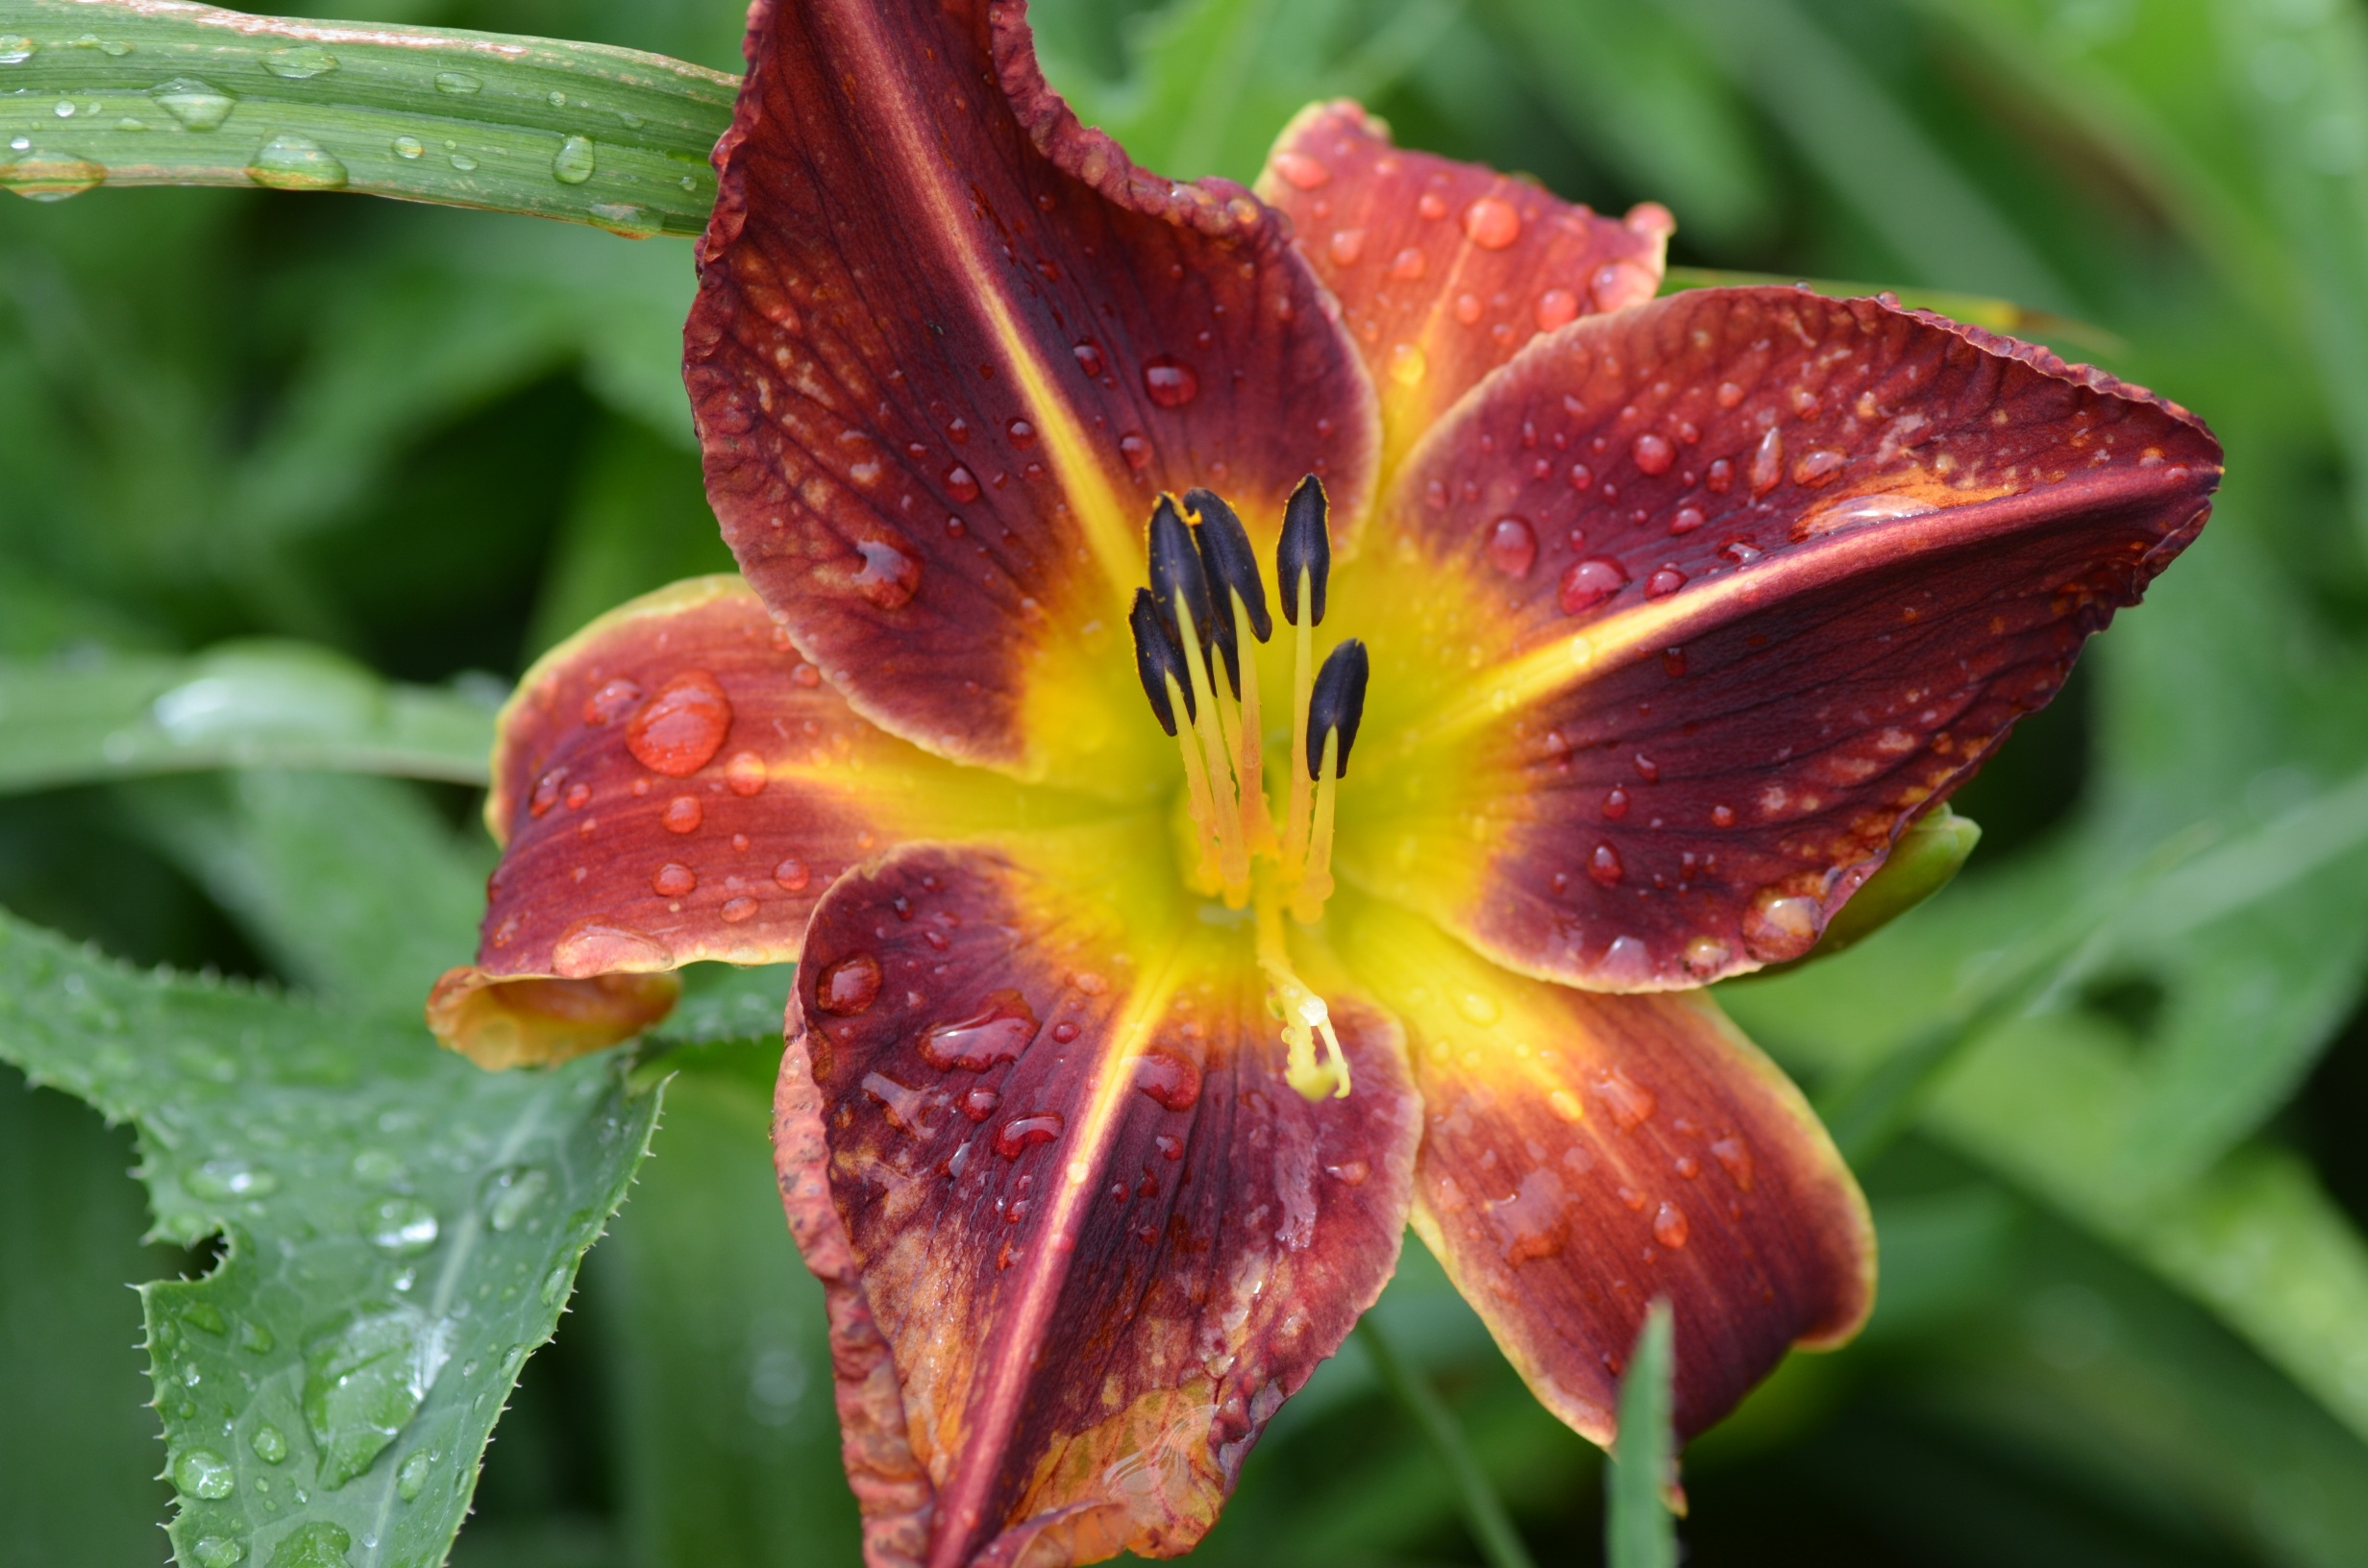
water, nature, outdoor, plant, rain, flower, petal, bloom, wet, summer, spring, green, macro, natural, garden, lily, daylily, macro photography, flowering plant, orange lily, plant stem, land plant